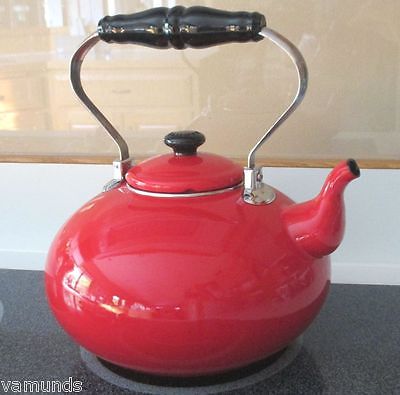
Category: kettle